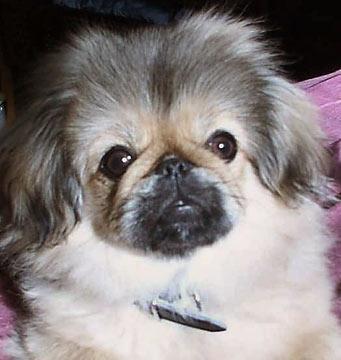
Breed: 480-n000125-Pekinese